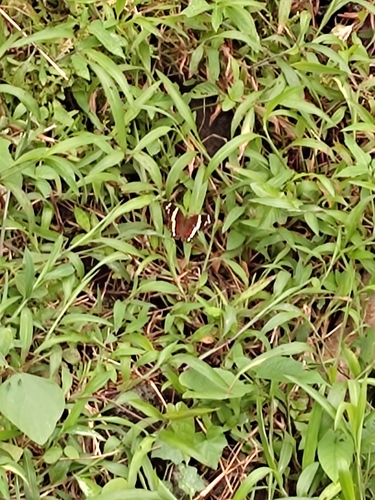
Scientific name: Anartia fatima
Common name: Banded peacock
Family: Nymphalidae
Order: Lepidoptera
Pollinator type: Primary pollinator
Habitat: Open areas and gardens
Geographic range: South America
Conservation status: Least Concern